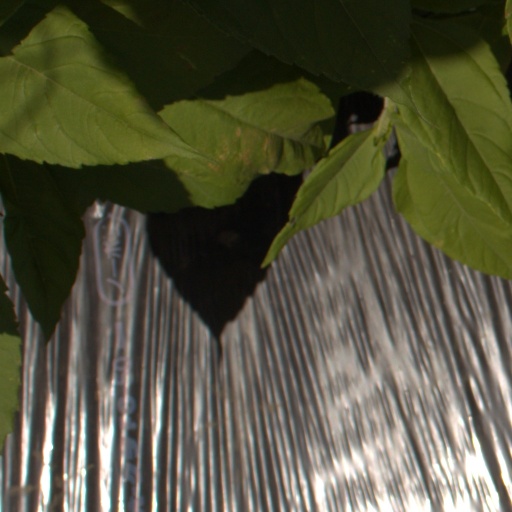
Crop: Jerusalem artichoke